Fish moolie

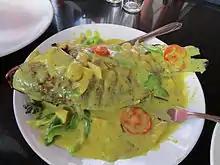
Fish Moilee Kerala Style (a.k.a. Kerala Fish Molly)

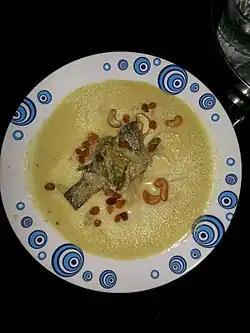
Fish Moilee

Fish moilee/moily or fish molee (meen molee) is a spicy fish and coconut dish of possible Portuguese or Indian origin. It is common in India, Malaysia and Singapore. During the times of the British Empire, it spread into other places of South-East Asia, such as Singapore.